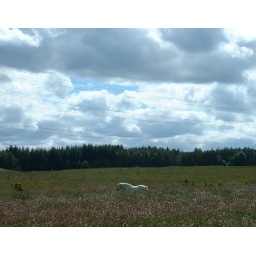
A white horse at the Lodge at Daviot Main, near Inverness, Scotland